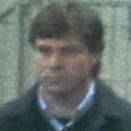
Age: 44